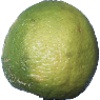
Label: limes